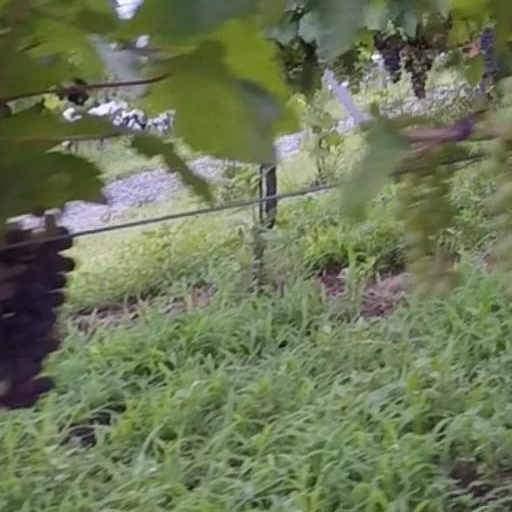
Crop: grape